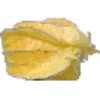
Label: physalis_with_husk